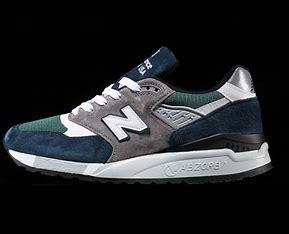
Brand: New
Model: Balance 998